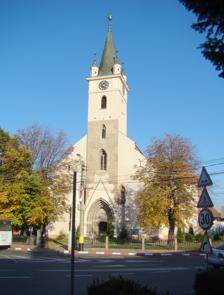
Building: Reghin Lutheran Church
Country: Romania
Year built: 1330
Church in the Transylvania region of Romania Reghin Lutheran church The Reghin Lutheran church is a Lutheran church located at 1 Călărașilor Street in Reghin , itself situated in Mureș County , in the Transylvania region of Romania . The church was built by the ethnic German Transylvanian Saxon community at a time when the area belonged to the Kingdom of Hungary . Initially Roman Catholic , it became Lutheran following the Reformation . The oldest building in the city, it was completed in 1330, as attested by a stone inscription in Latin, the earliest such carving on a medieval Transylvanian church. Valuable architectural elements include a Gothic window frame from 1400 decorated with human figures; corbels unique to the region that describe a treasure hidden inside; and the city’s first coat of arms, inscribed O.P.R. (i.e. Latin : Oppidum Privilegiatum Regun ), confirming its privilege to hold fairs. The tower, 47 meters high and flanked by four smaller towers, attests Reghin’s power to pass judgment. During its history, the church was given a number of architectural styles. The buttresses and ogival arches are Gothic, while the sun-shaped windows are typical of the Teutonic Order . The date 1551, carved high up, marks the conversion to Protestantism. Near the entrance, a memorial tablet commemorates the Saxon soldiers who died in World War I while fighting in the Austro-Hungarian Army . The church was burned during Rákóczi's War of Independence (1703–1711), and its current appearance dates to the reign of Maria Theresa or Joseph II . The lateral porticoes are from 1791, while the nave ceiling and tower extension were finished in 1803. The church again went up in flames during the 1848 Revolution ; repairs lasted until 1851. The last grand renovation took place in 1927–1930. The church is listed as a historic monument by Romania's Ministry of Culture and Religious Affairs , as is the 1670 parish house. Portal 1330 inscription Medieval coat of arms Altar World War I memorial Wikimedia Commons has media related to Lutheran church in Reghin . Notes